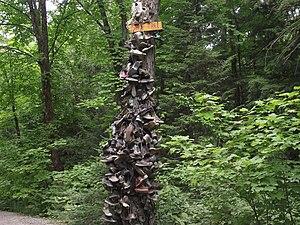
L'arbre de chaussures dans l'entrée de la réserve scout Haliburton, où les personnels accrochent les chaussures perdues des campeurs. 中文: 在哈利伯顿县，童军保留区的一棵挂满鞋子的树。